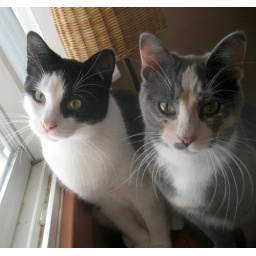
a precious moment when they are not in wrapping paper or tree